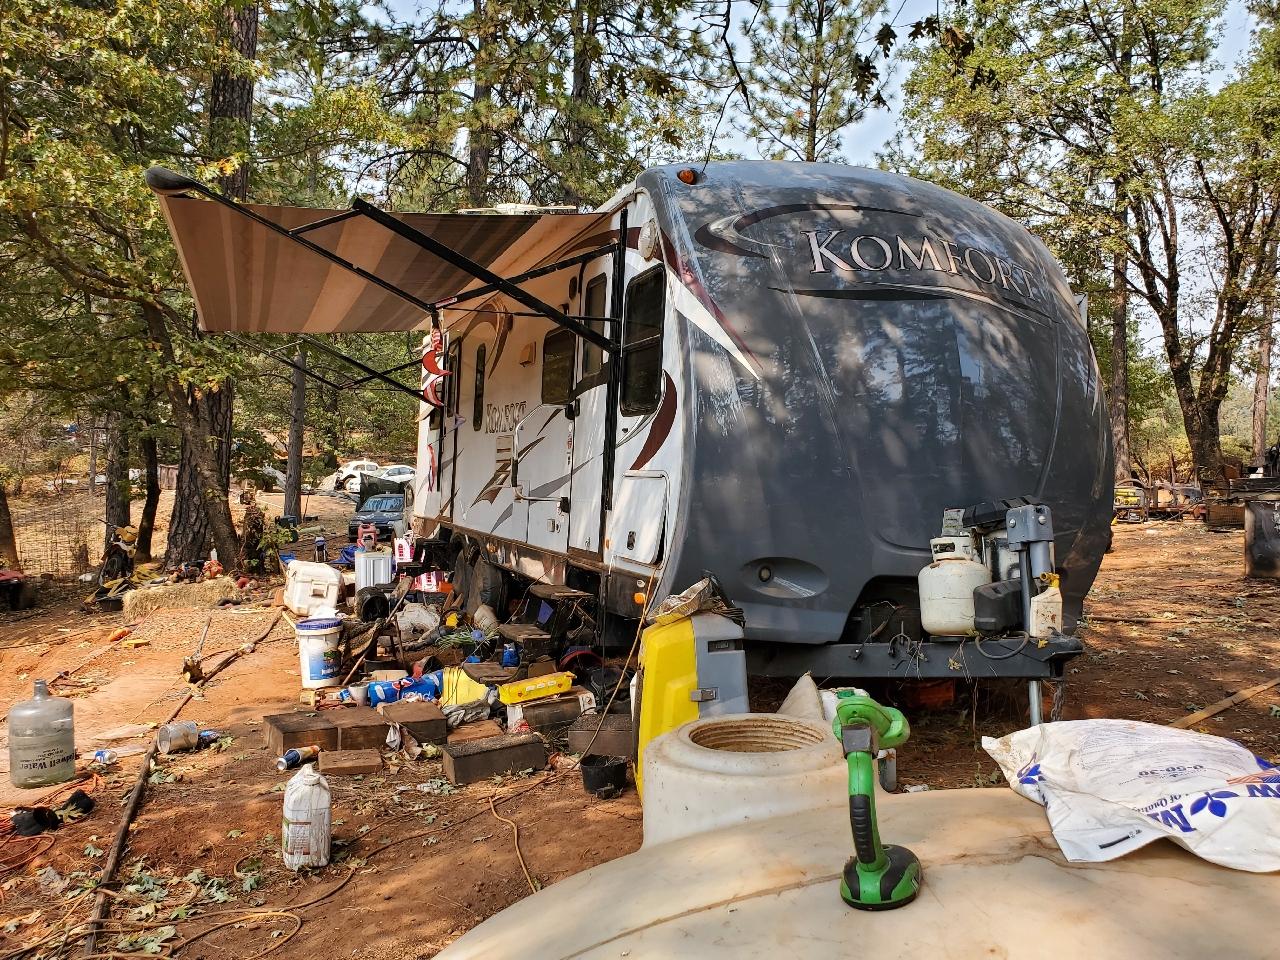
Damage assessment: no_damage